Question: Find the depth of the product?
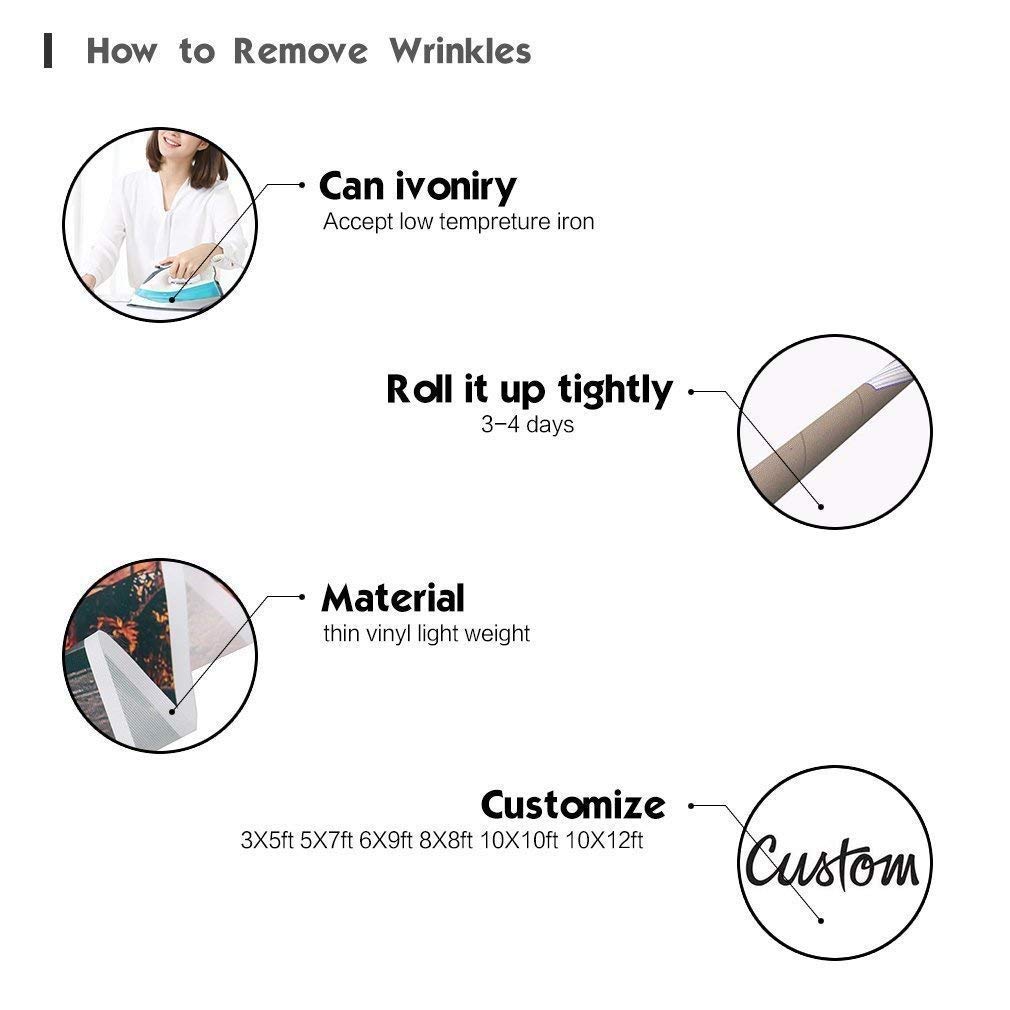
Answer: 8.0 foot